Cairo

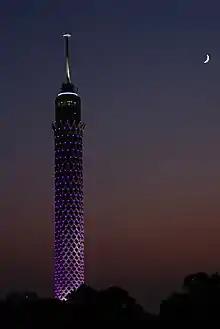
Cairo Tower at night

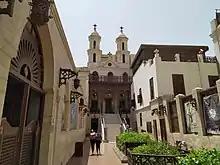

Cairo's economy has traditionally been based on governmental institutions and services, with the modern productive sector expanding in the 20th century to include developments in textiles and food processing – specifically the production of sugar cane. As of 2005, Egypt has the largest non-oil based GDP in the Arab world.